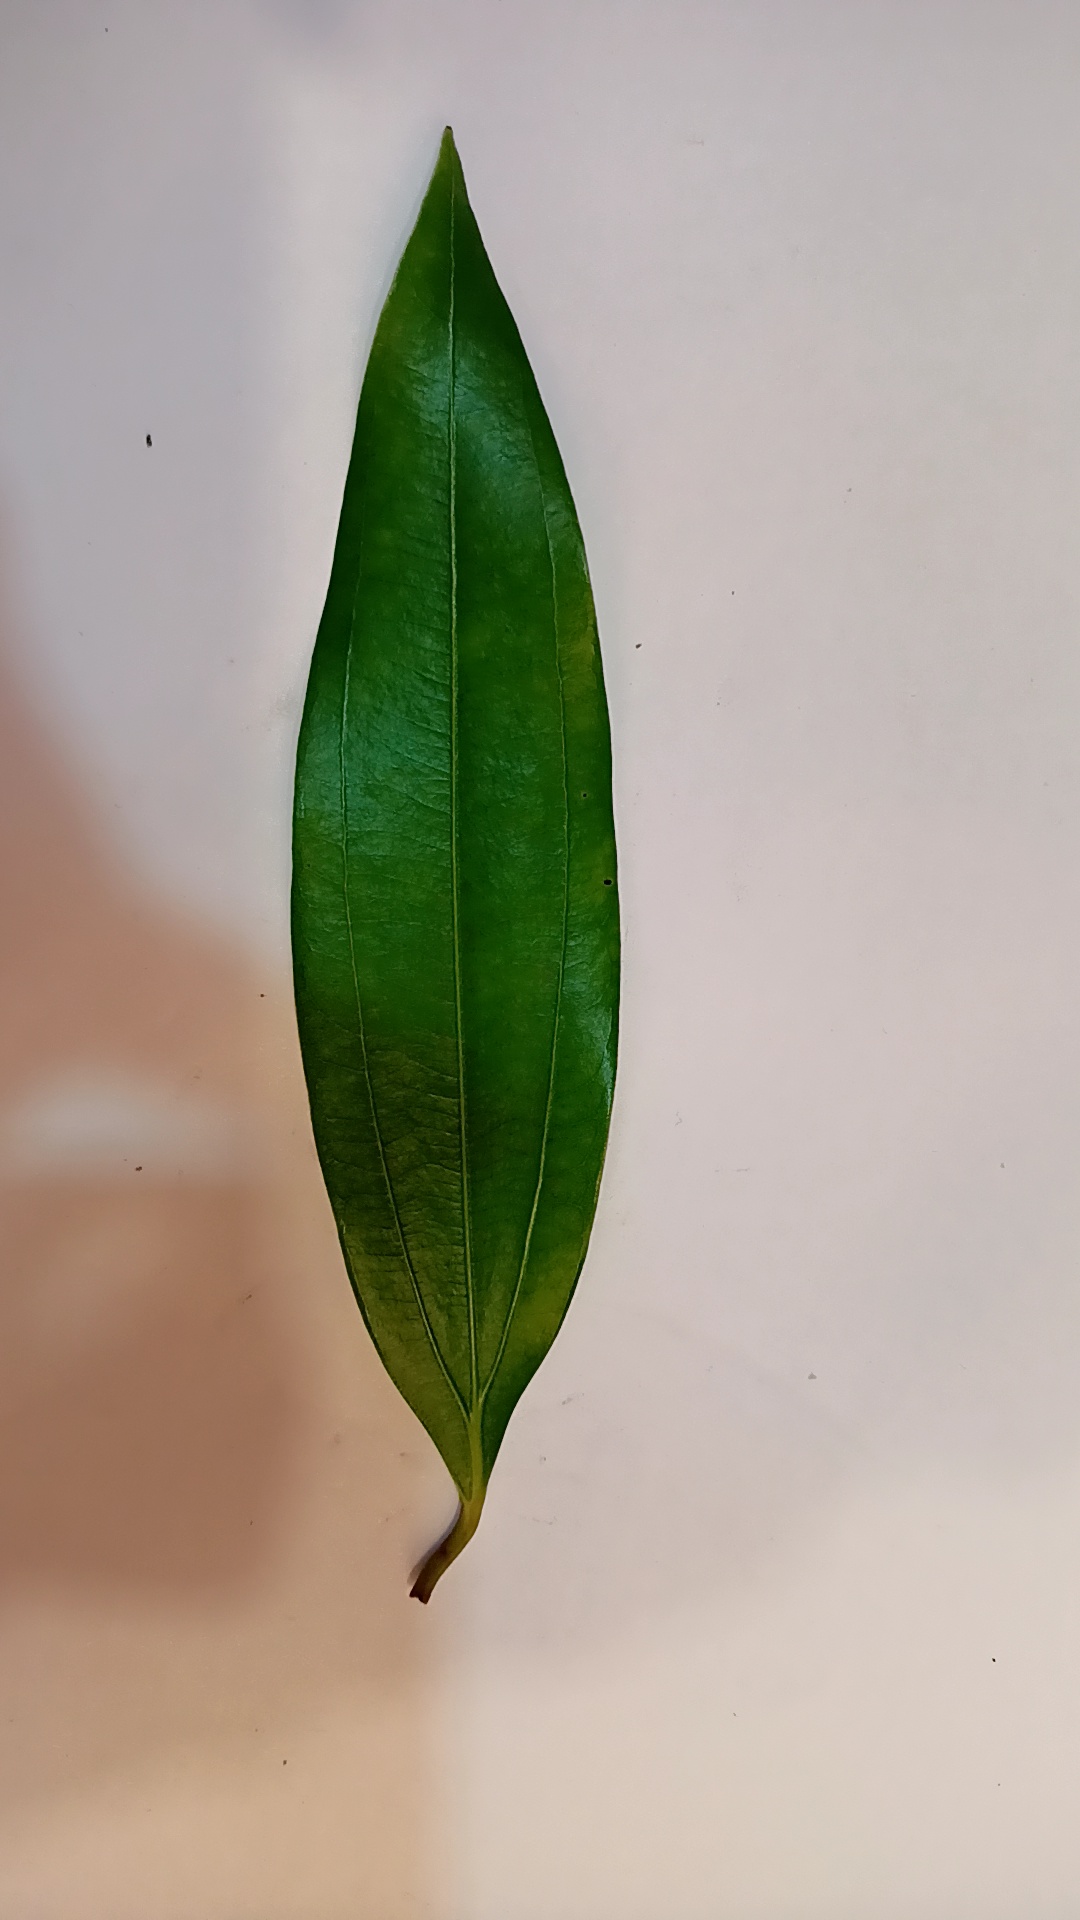
Label: Healthy